Germ plasm

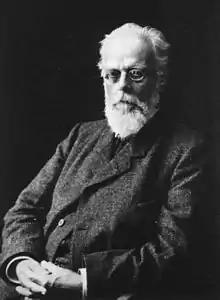
August Weismann proposed the germ plasm theory in the 19th century, before the foundation of modern genetics.

Germ plasm is a biological concept developed in the 19th century by the German biologist August Weismann. It states that heritable information is transmitted only by germ cells in the gonads (ovaries and testes), not by somatic cells. The related idea that information cannot pass from somatic cells to the germ line, contrary to Lamarckism, is called the Weismann barrier. To some extent this theory anticipated the development of modern genetics.